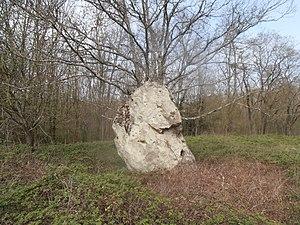
Menhir des Pommesoies à Verlin (Yonne) France
Verlin est une commune française située dans le département de l'Yonne en région Bourgogne-Franche-Comté. Ses habitants sont appelés les Verlinois.